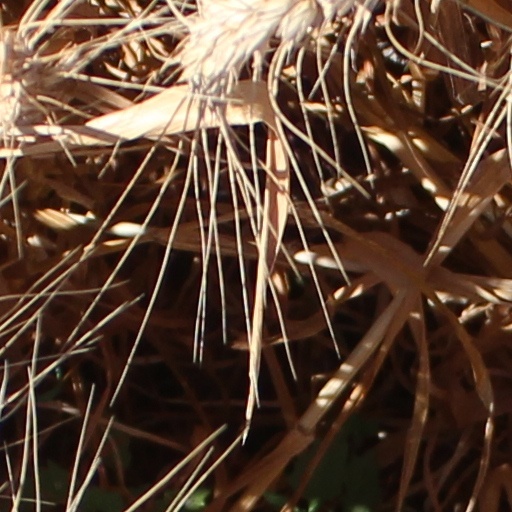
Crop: wheat